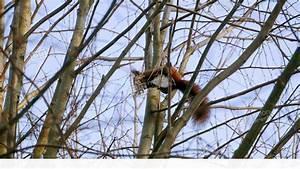
squirrel